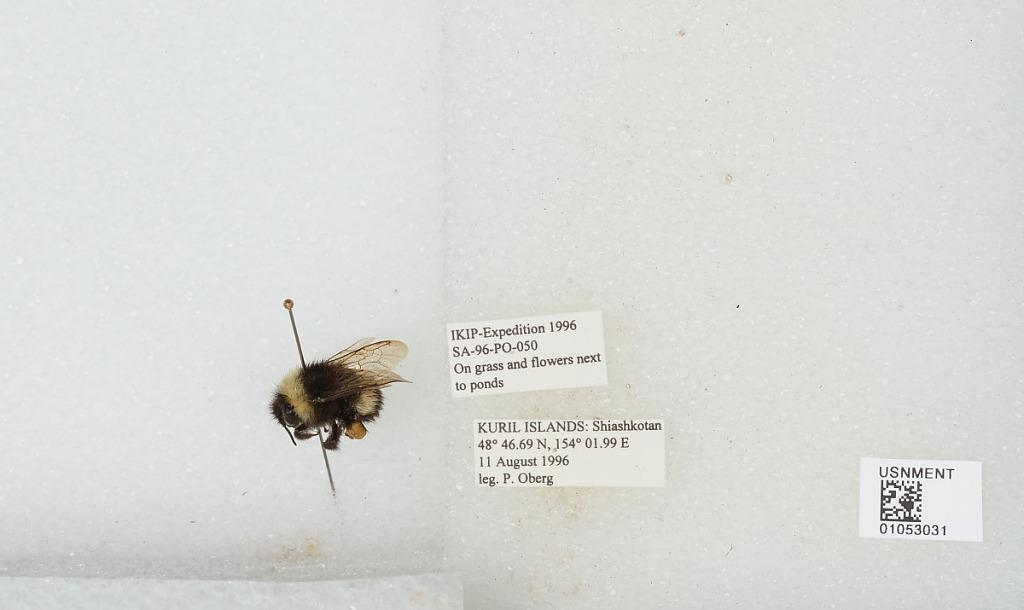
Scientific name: Bombus sp.
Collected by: P. Oberg
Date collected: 1996-8-11
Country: Russia
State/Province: Sakhalin
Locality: Kuril Islands, Shiashkotan Island
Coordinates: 48.7781, 154.033